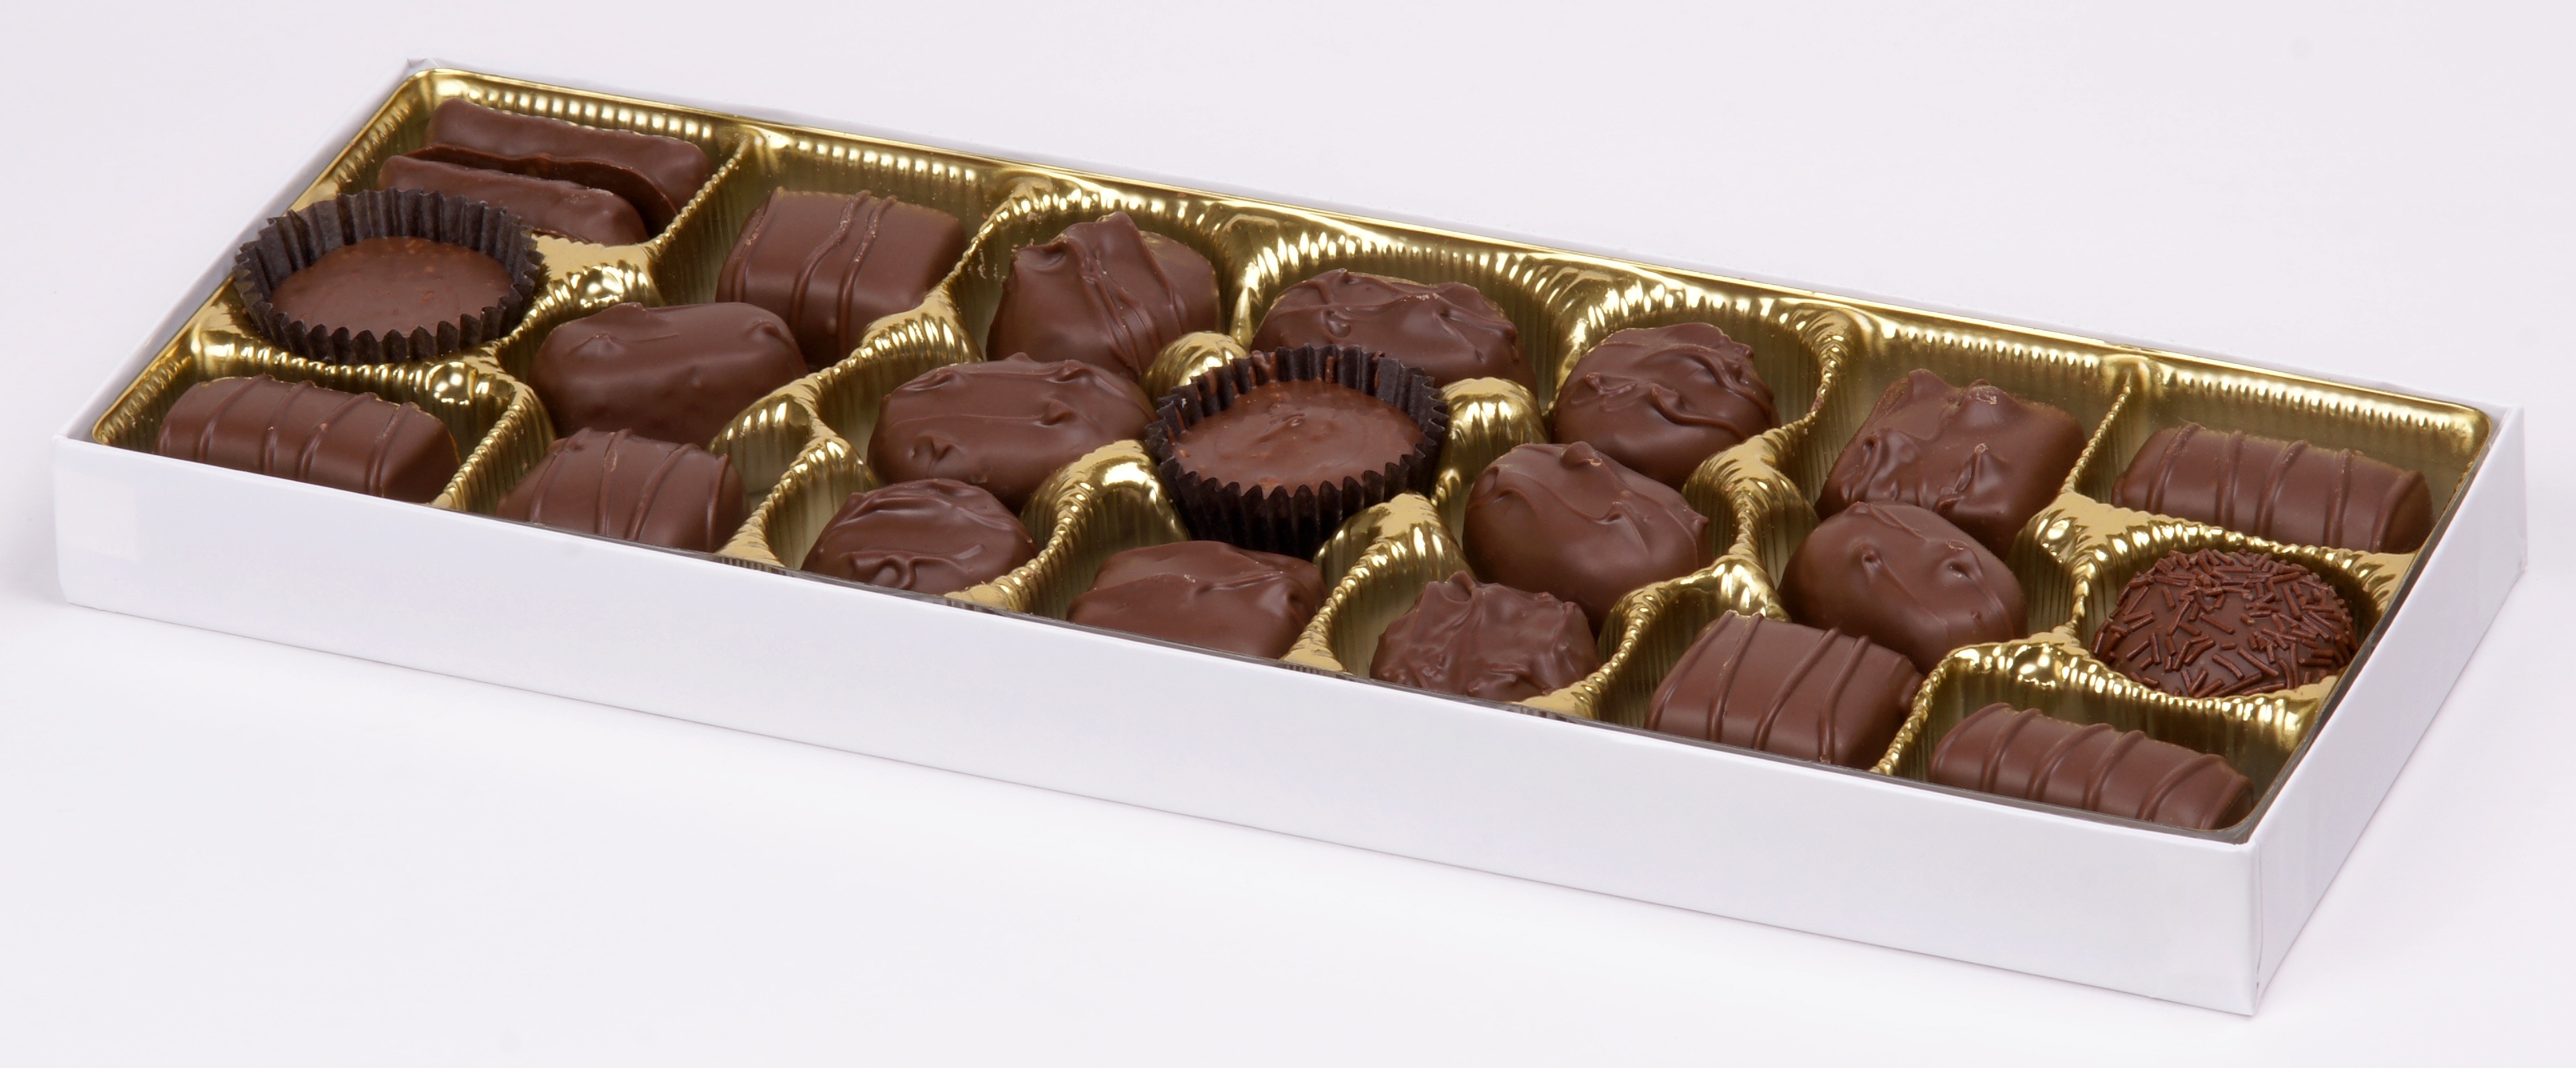
sweet, gift, food, produce, box, chocolate, snack, dessert, eat, cuisine, chocolate cake, candy, confection, treat, assorted, confectionery, chocolates, praline, bonbon, chocolate truffle, chocolate brownie, petit four, pralines